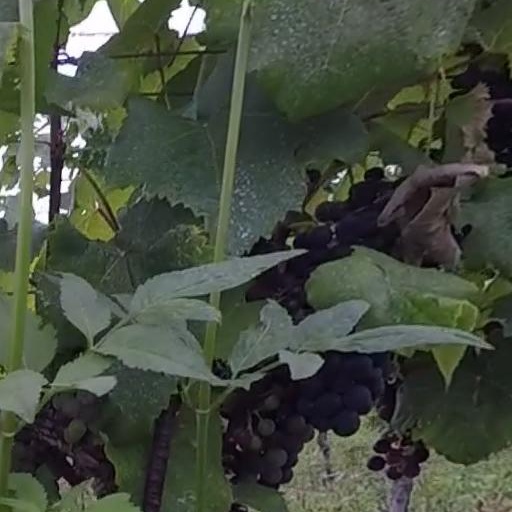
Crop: grape